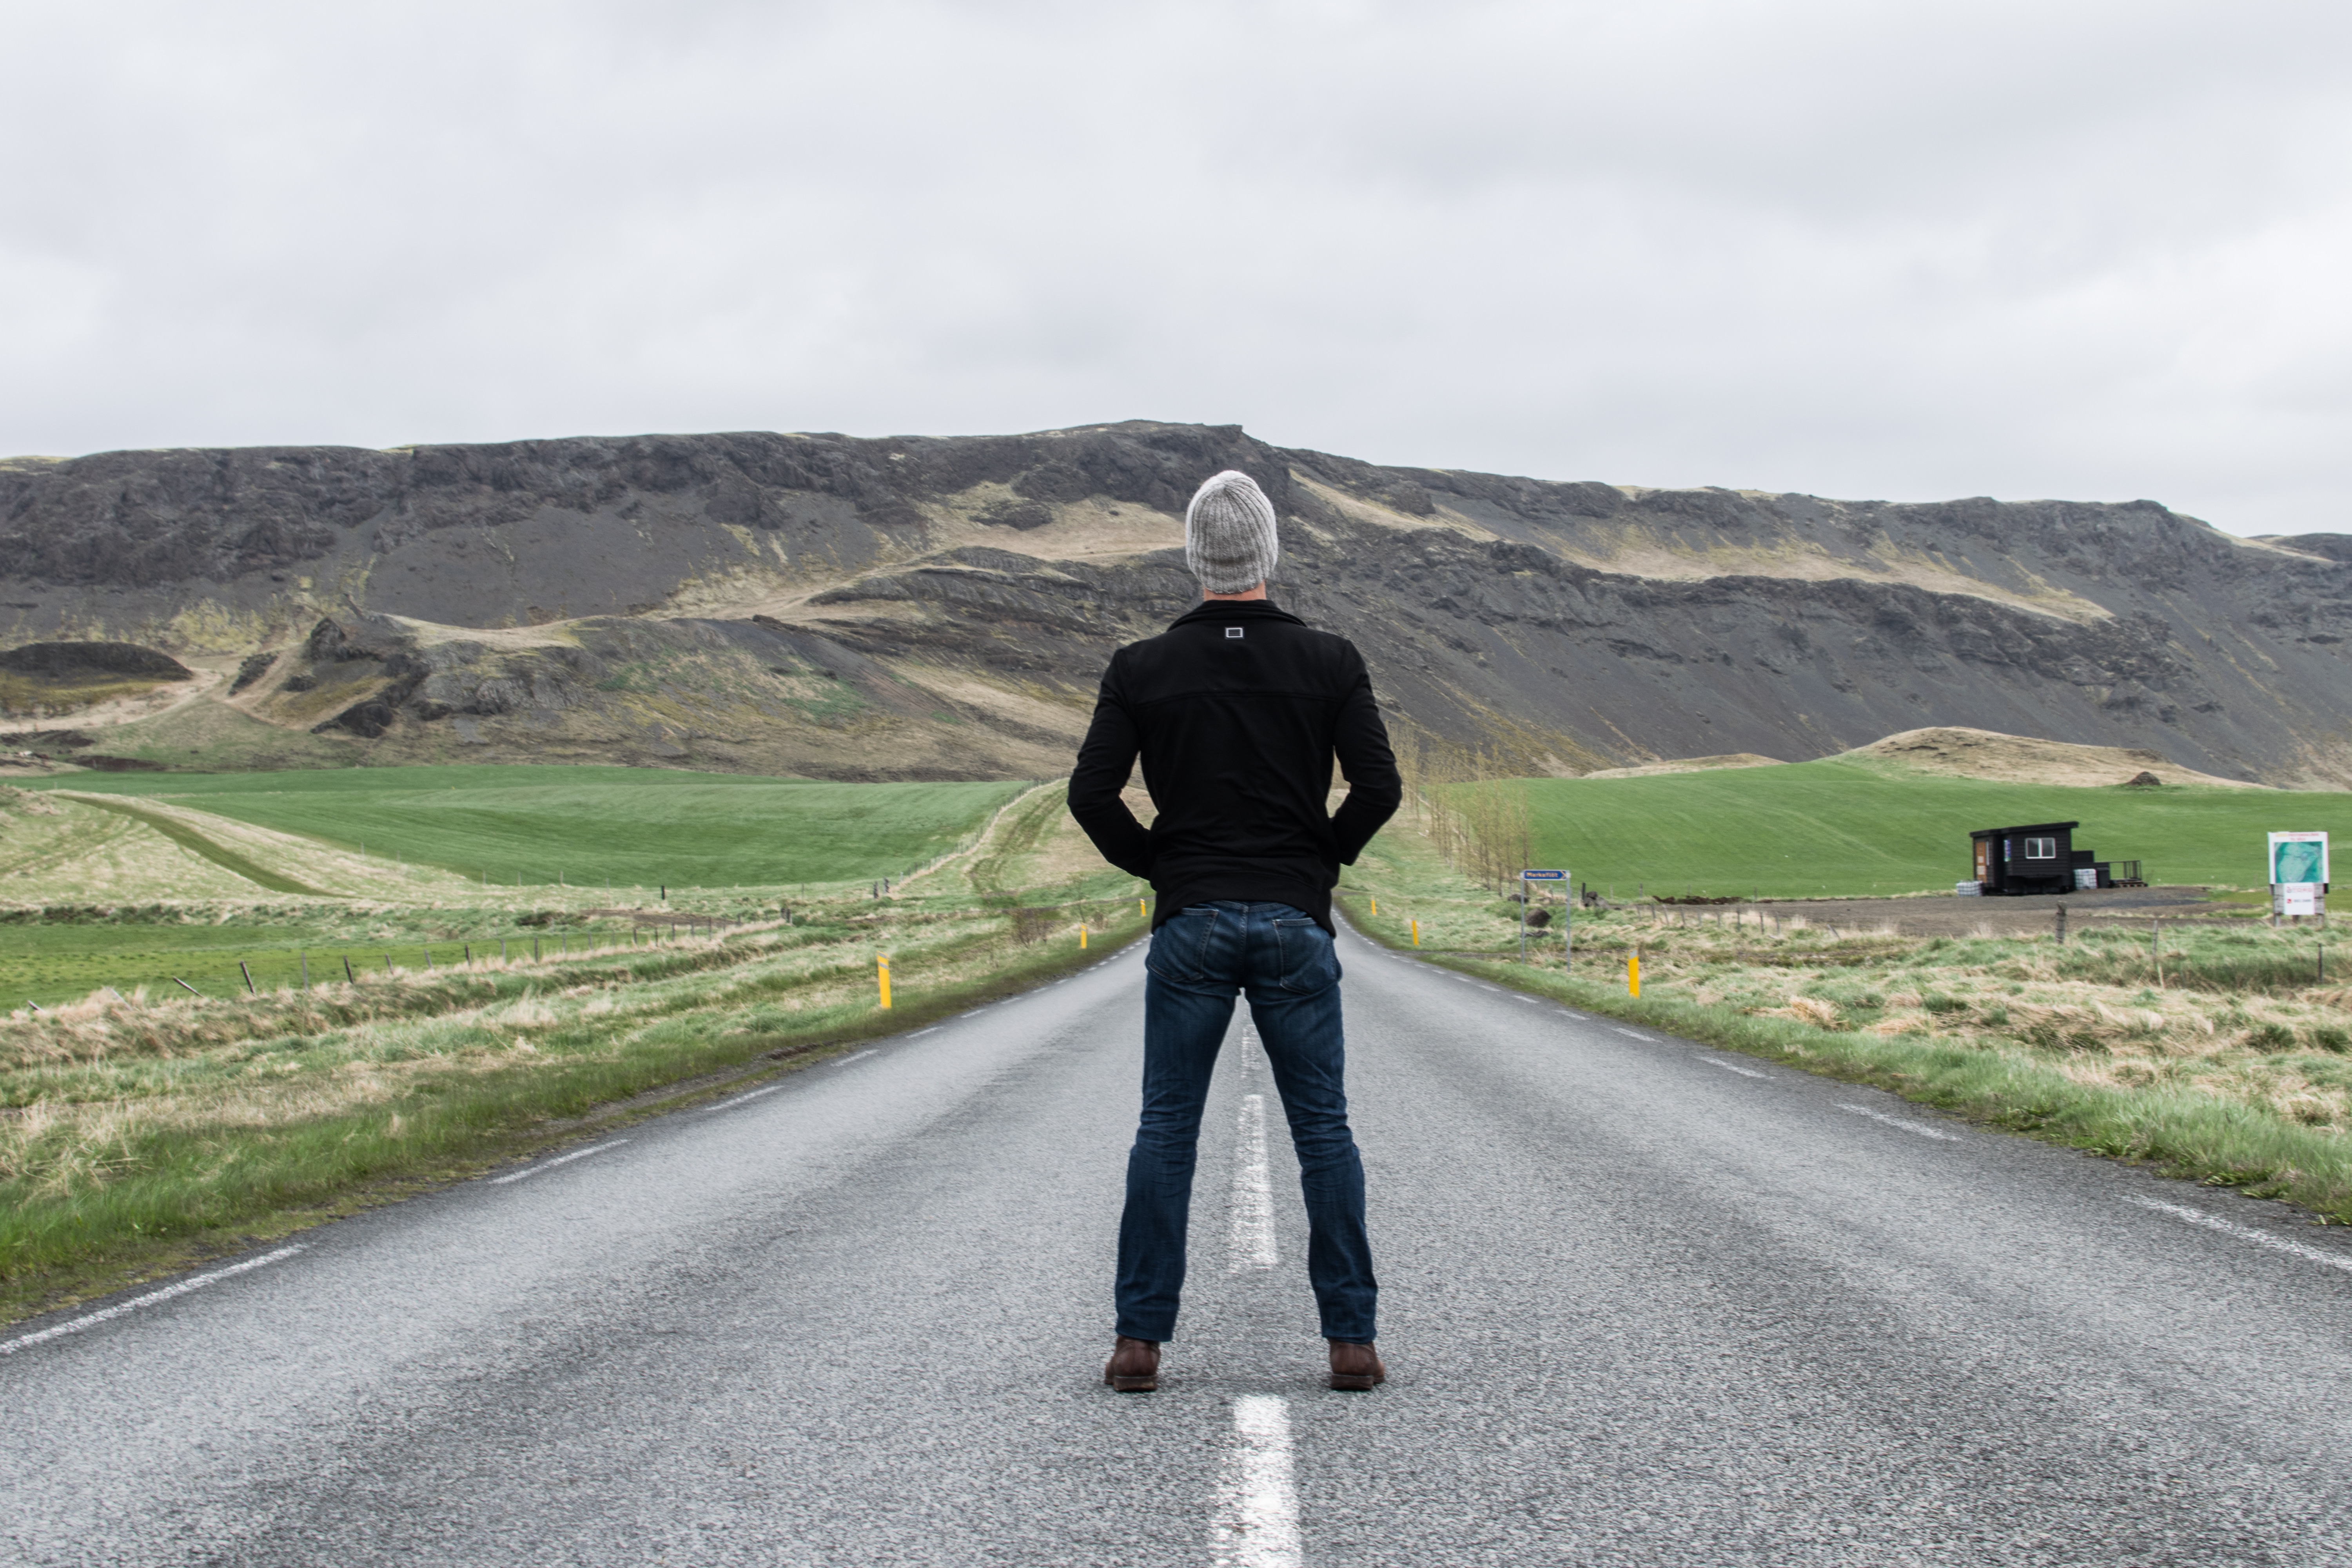
man, walking, mountain, cloud, road, hill, road trip, sports, infrastructure